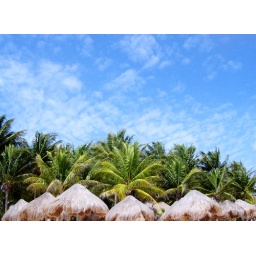
The sky over Mexico when it's gray over Ontario